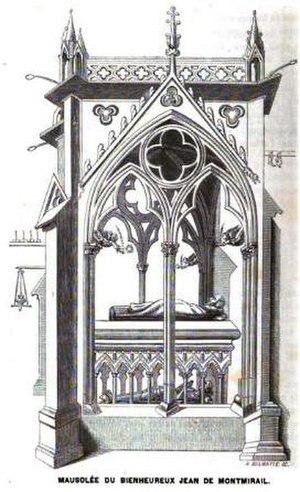
gravue du Mausolé de Jean de Montmirail à l'Abbaye de Longpont.
Jean de Montmirail, appelé aussi Jean ou Jehan de Montmirel est un chevalier français, seigneur de Montmirail.